Adele Muzzarelli

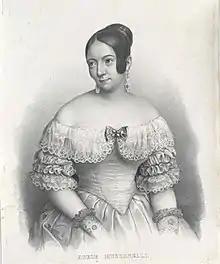
Adele Muzzarelli Beckmann

Adele Muzzarelli Beckmann (4 June 1816, Venice – 3 November 1885, Batignolles) was an Italian soprano, soubrette and dancer. She is the founder of Friedrich Beckmann Foundation.